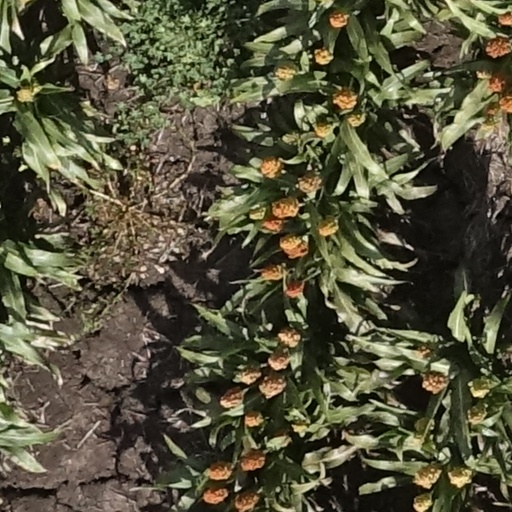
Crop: sorghum